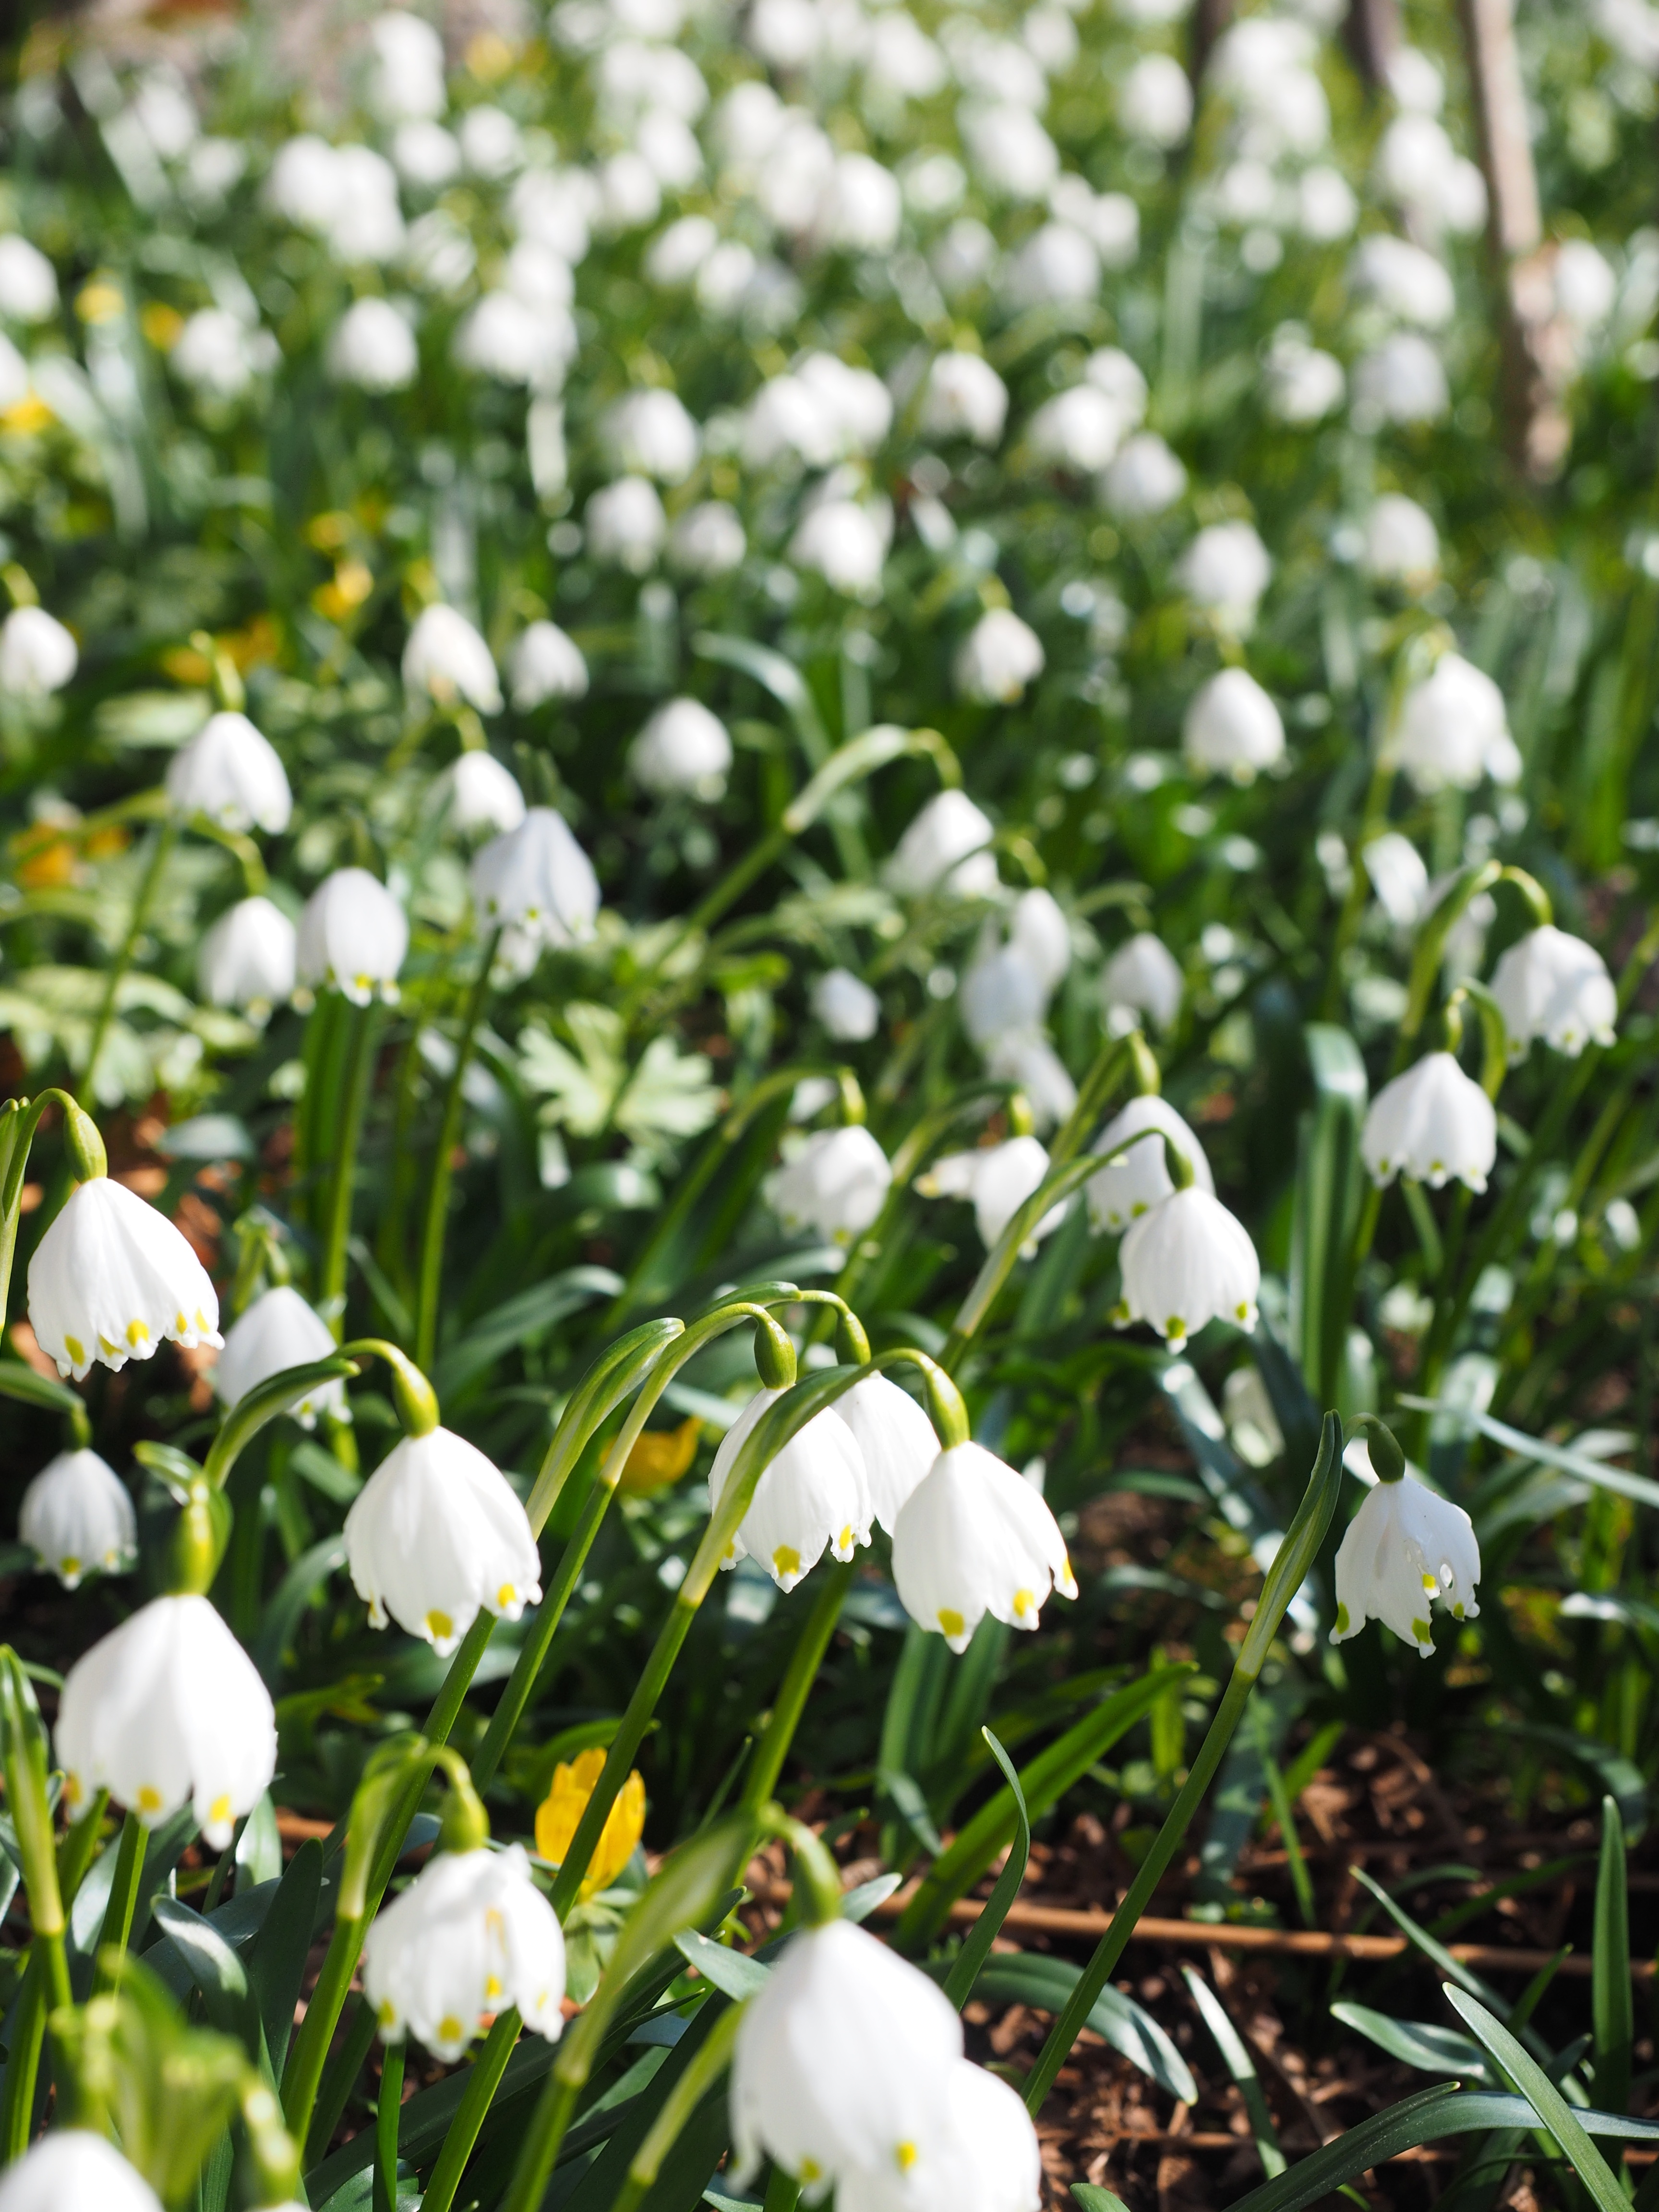
blossom, plant, meadow, flower, bloom, idyllic, spring, green, macro, botany, garden, close, flora, snowflake, wildflower, flowers, detail, snowdrop, spring flower, calyx, galanthus, flowering plant, leucojum, amaryllis plant, amaryllidaceae, fruehlingsknotenblume, great snowdrops, land plant, spring knotenblume, maerzgloeckchen, leucojum vernum